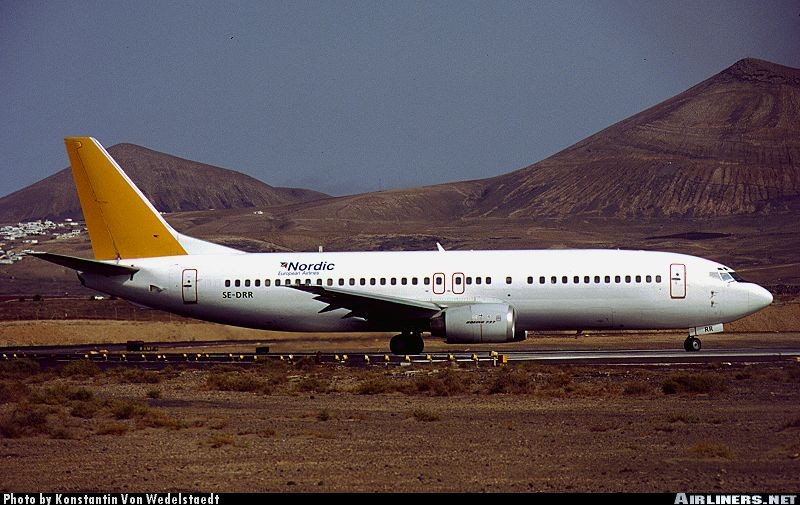
Vehicle type: Planes